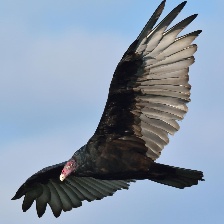
Species: TURKEY VULTURE
Scientific name: CATHARTES AURA
ImageNet parent category: vulture